Alfonso Visconti

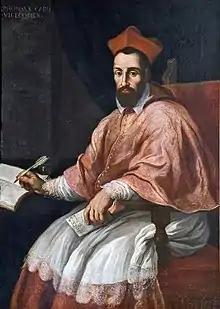
Alfonso Visconti

Alfonso Visconti (15521608) was an Italian Catholic cardinal and diplomat.